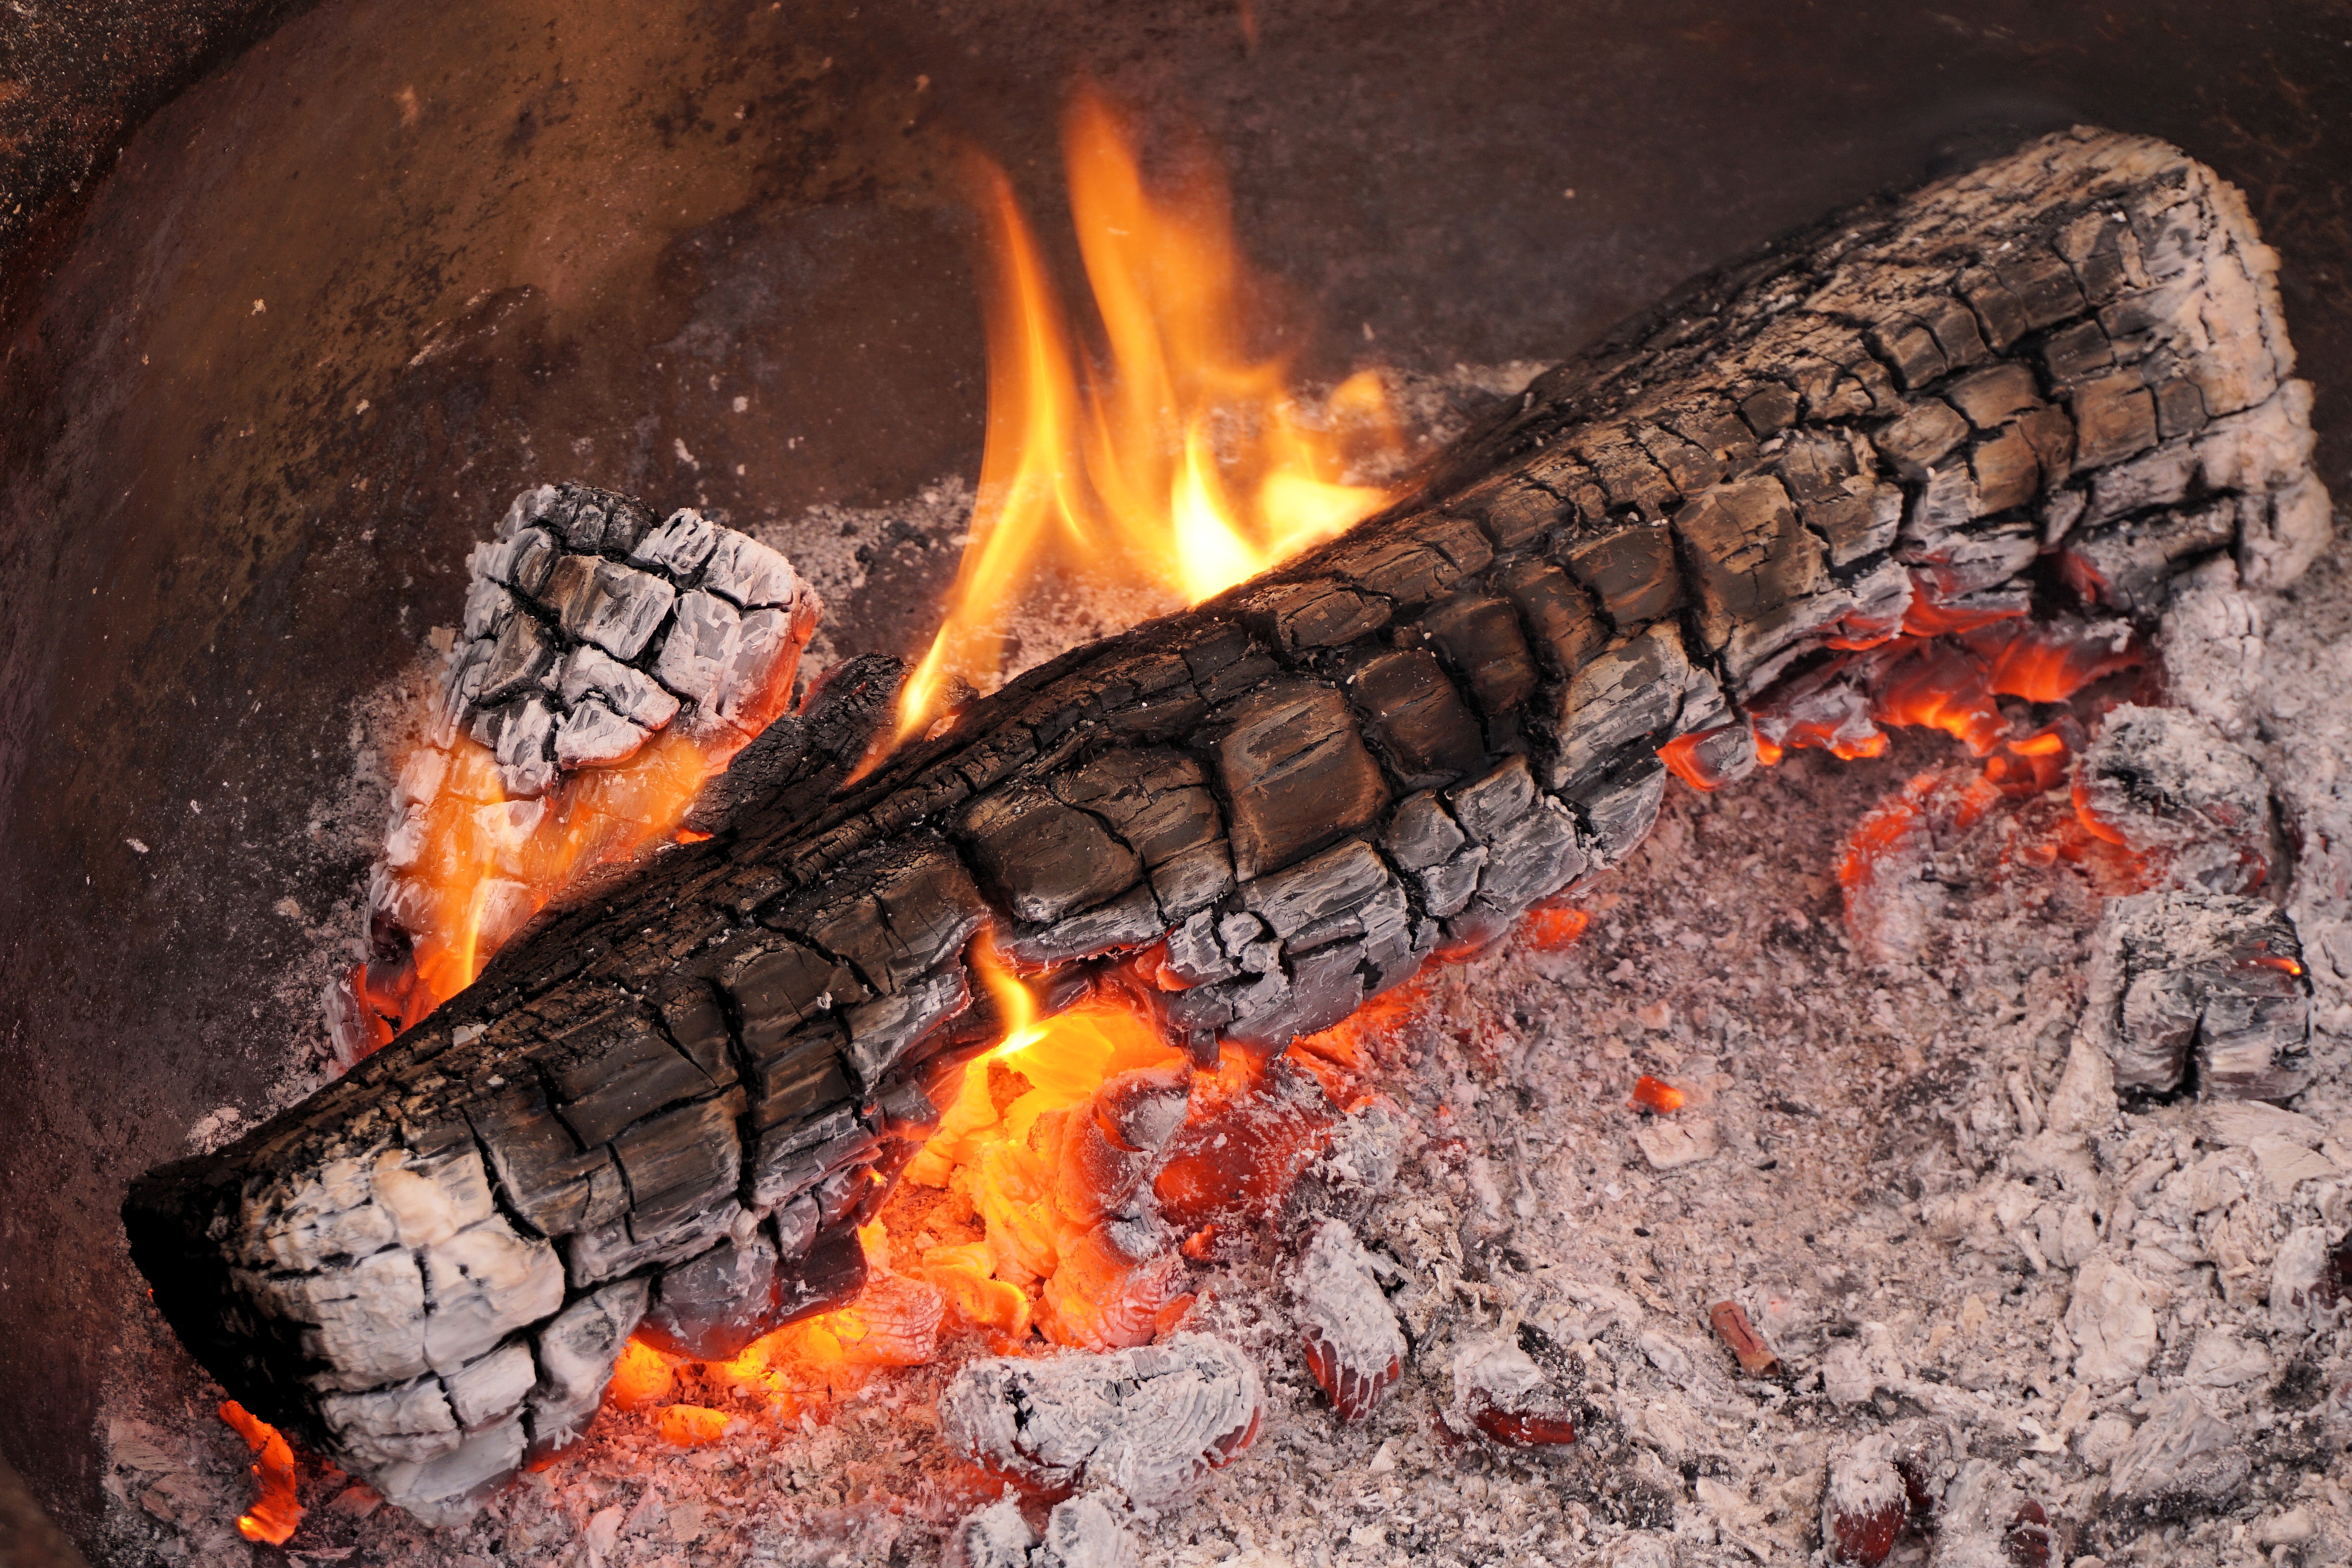
glowing, wood, spark, flame, fire, soil, fireplace, campfire, close, barbecue, heat, burn, brand, charcoal, hot, blaze, firelight, screenshot, embers, wood fire, geological phenomenon